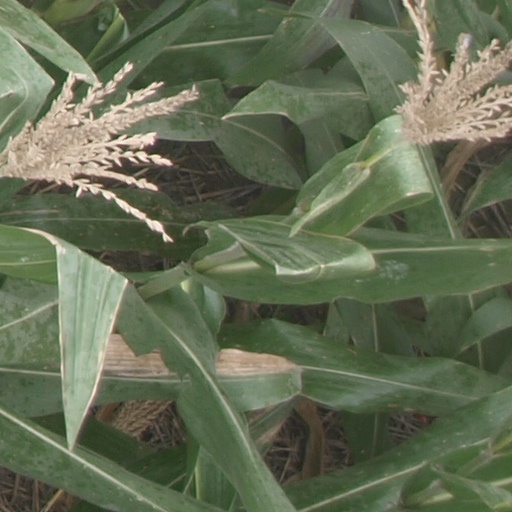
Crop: maize; corn